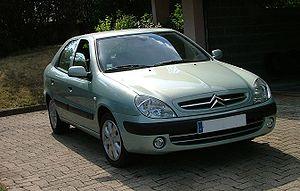
Citroën est un constructeur automobile français. Son nom en forme longue est Automobiles Citroën. L'entreprise a été fondée en 1919 par André Citroën. La marque a toujours été réputée pour ses technologies d'avant-garde et, à plusieurs reprises, elle a révolutionné le monde de l'industrie de l'automobile. Citroën a notamment créé la Traction Avant, l'utilitaire H, les 2 CV, DS, Méhari, SM, GS, CX, BX ou encore la XM, qui sont toutes des créations d'avant-garde.